Sich Battalion

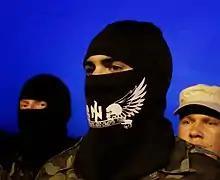
Member of the Sich Battalion wearing a balaclava with the "National Idea" symbol.

The Sich Battalion was formed by the far-right Svoboda party in June 2014. The unit is one of several Ukrainian paramilitary volunteer battalions formed at the start of the war in Donbas in 2014, along with the Svyatyi Mykolai Battalion and the Donbas Battalion, to fight against pro-Russian separatists in the Donbas region of Ukraine. The Sich Battalion officially became an active unit of Ukraine's Ministry of Internal Affairs following its oath taking ceremony on 26 August 2014, and is composed of around 50 volunteers, some of whom have prior military service. Like other volunteer units, Sich Battalion members underwent two months of basic training before activation. They began engaging separatist forces with minimal training or equipment. While the Sich Battalion was much smaller than other volunteer units, it was designed for the specific purpose of combating insurgents in the 2014 pro-Russian unrest in Ukraine.